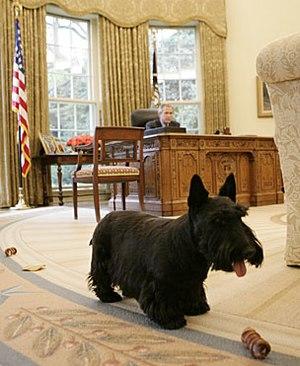
La Maison-Blanche est la résidence officielle et le bureau du président des États-Unis. Elle se situe au 1600, Pennsylvania Avenue NW à Washington D.C. Le bâtiment en grès d'Aquia Creek et peint en blanc, construit entre 1792 et 1800, s'inspire du style georgien. Il est le lieu de résidence, de travail et de réception de tous les présidents américains depuis John Adams, deuxième président des États-Unis, qui y entre en 1800.